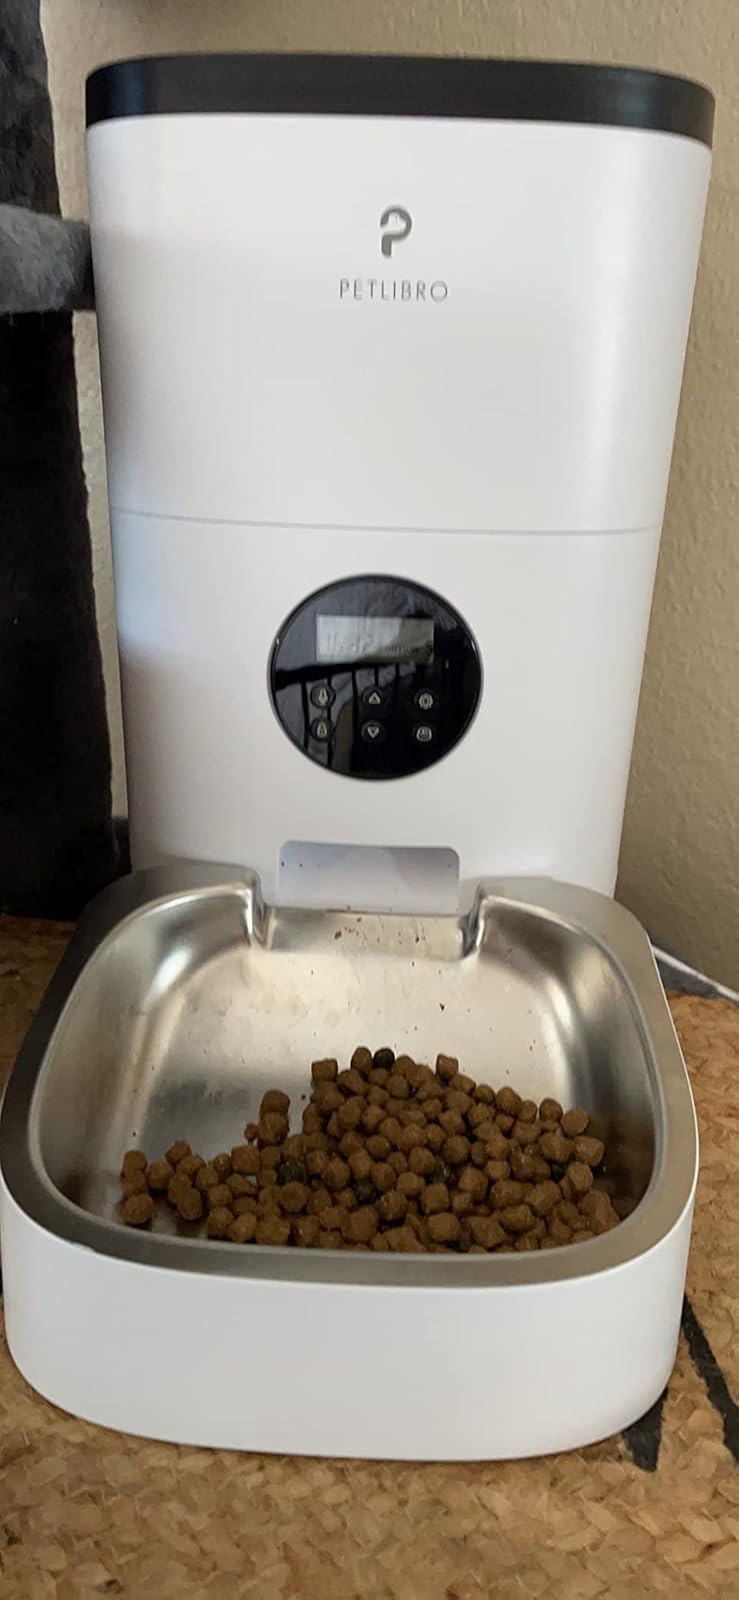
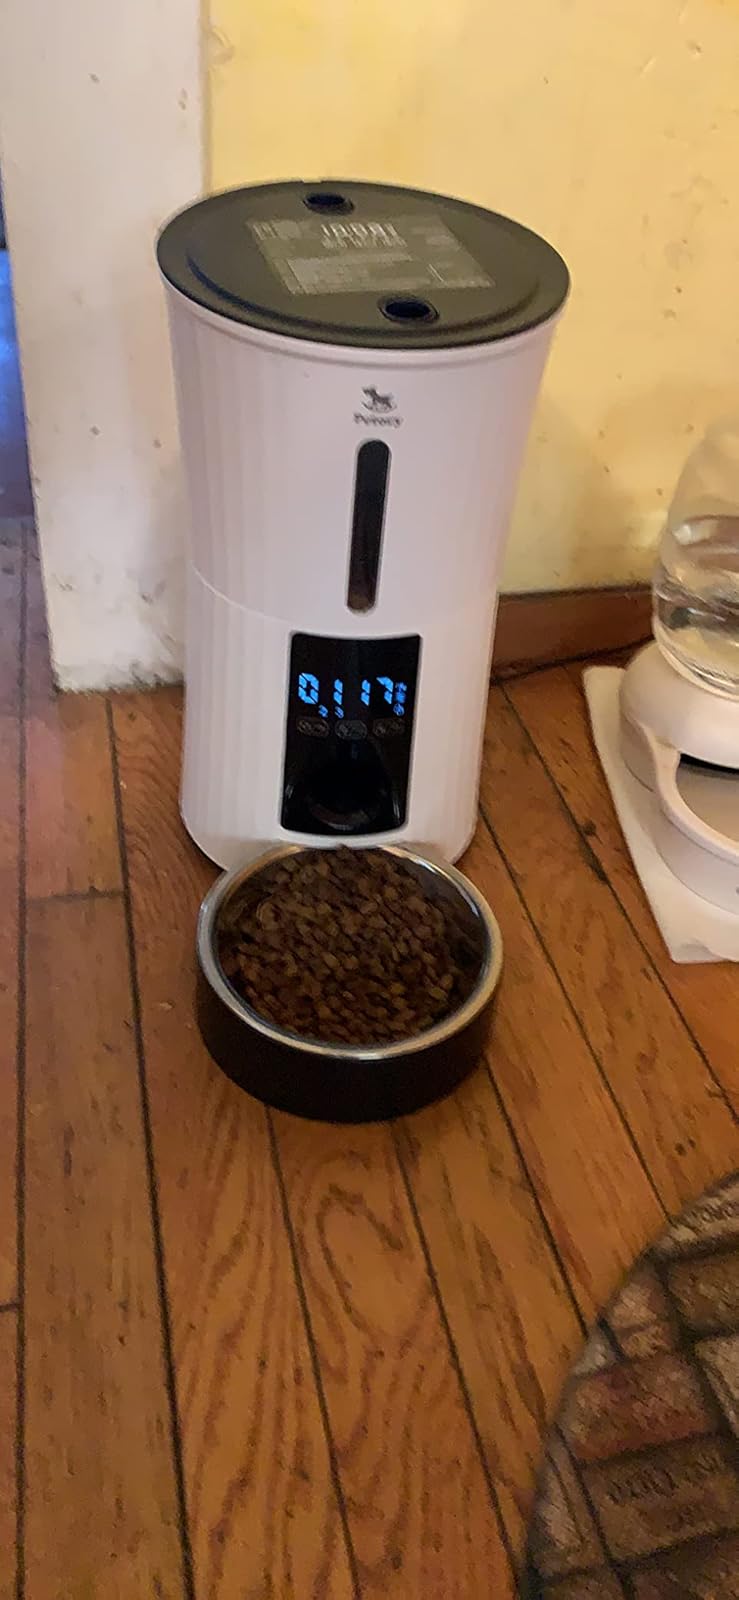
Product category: items_feeder
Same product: no